British Army uniform and equipment in World War I

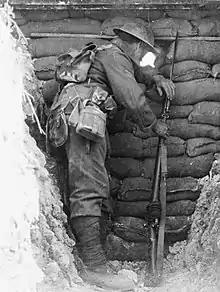
An infantryman of the Worcestershire Regiment on the Western Front in 1916, wearing the 1908 pattern webbing equipment, a Brodie helmet, and puttees

The British Army used a variety of standardized battle uniforms and weapons during World War I. According to the British official historian Brigadier James E. Edmonds writing in 1925, "The British Army of 1914 was the best trained best equipped and best organized British Army ever sent to war". The value of drab clothing was quickly recognised by the British Army, who introduced Khaki drill for Indian and colonial warfare from the mid-19th century on. As part of a series of reforms following the Second Boer War, a darker khaki serge was adopted in 1902, for service dress in Britain itself.